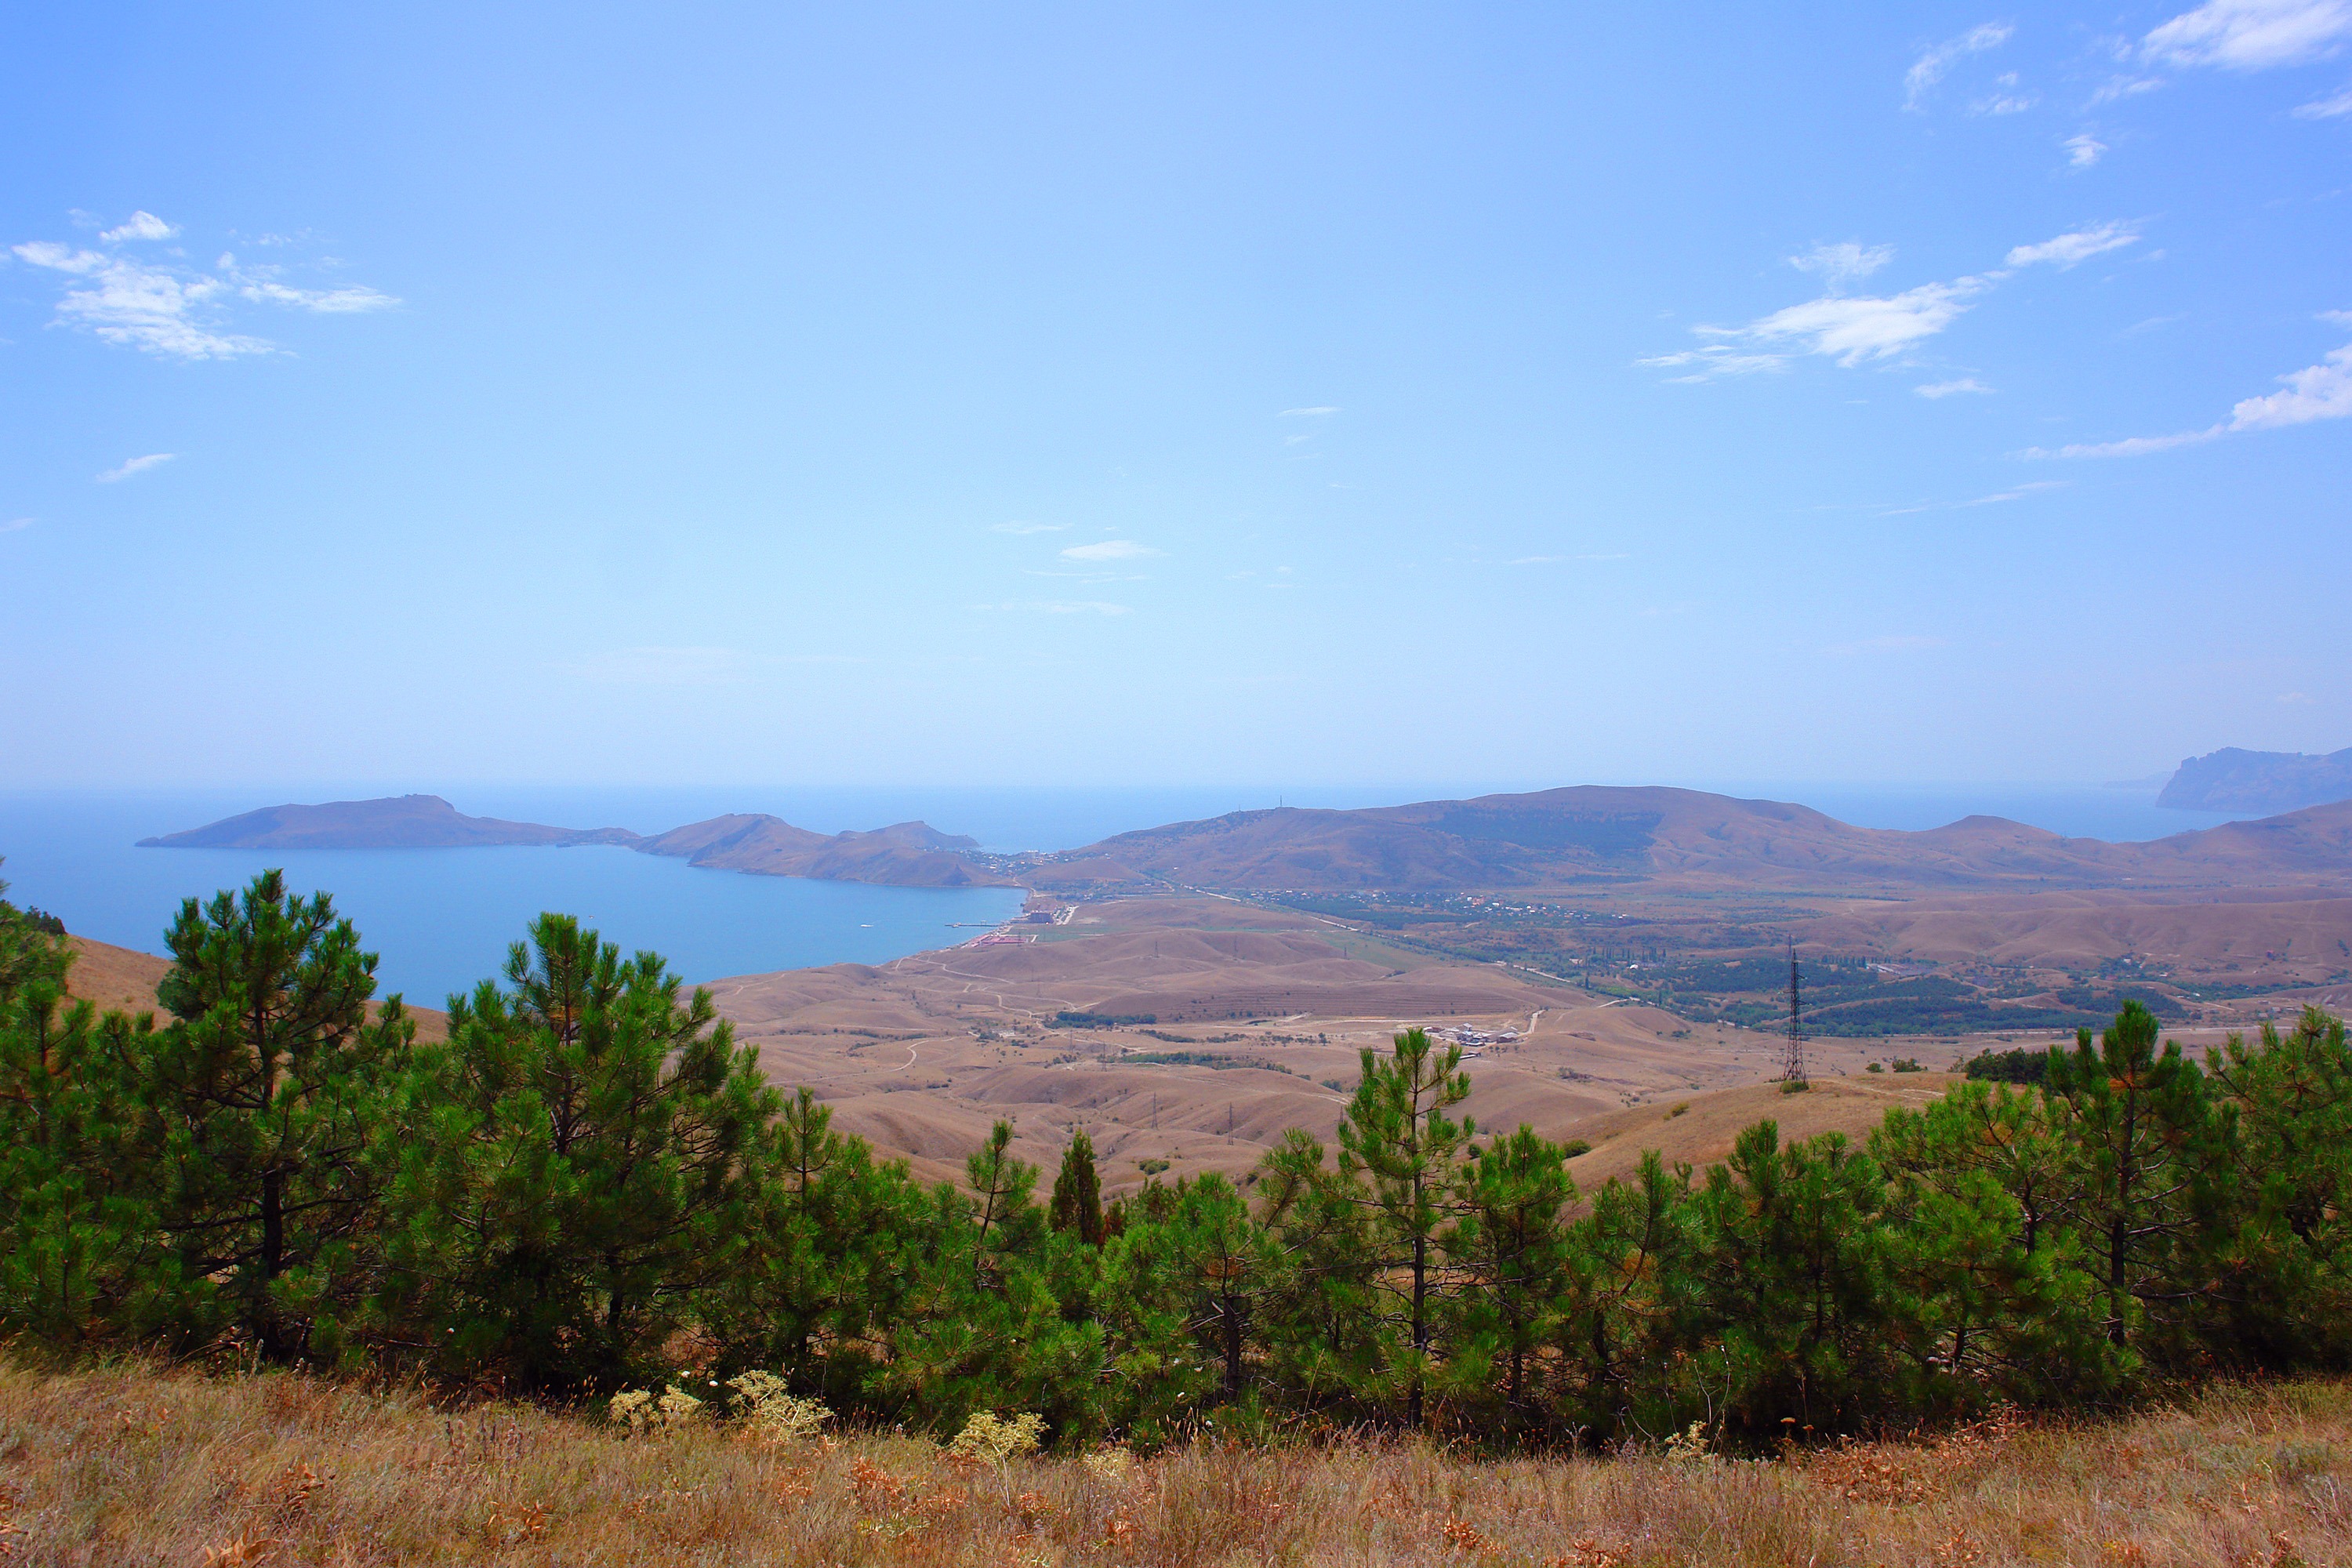
landscape, sea, wilderness, mountain, trail, meadow, prairie, hill, lake, valley, mountain range, ridge, plain, grassland, plateau, ukraine, fell, loch, ecosystem, landform, natural environment, geographical feature, mountainous landforms, krim, gori